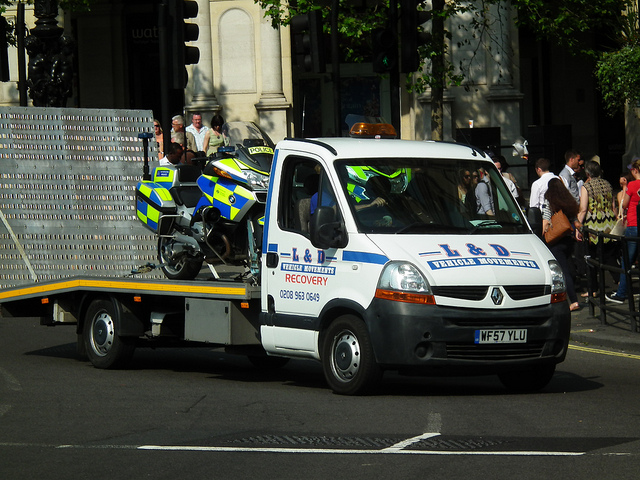
user: Given an image and a question. Answer the question in a short answer. Question: Which emergency service is in this photo? Short Answer:
assistant: tow